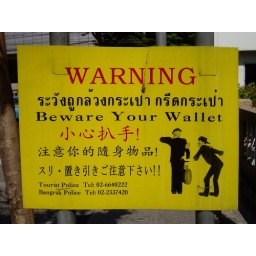
A sign on the street in Bangkok, Thailand.